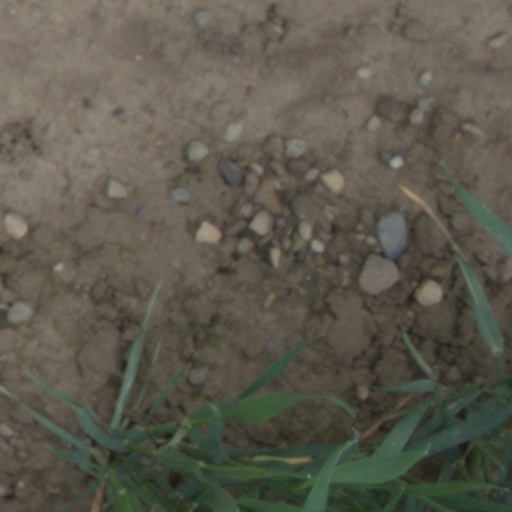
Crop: wheat